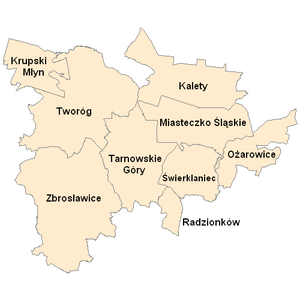
Le powiat de Tarnowskie Góry est un powiat appartenant à la voïvodie de Silésie dans le sud de la Pologne.